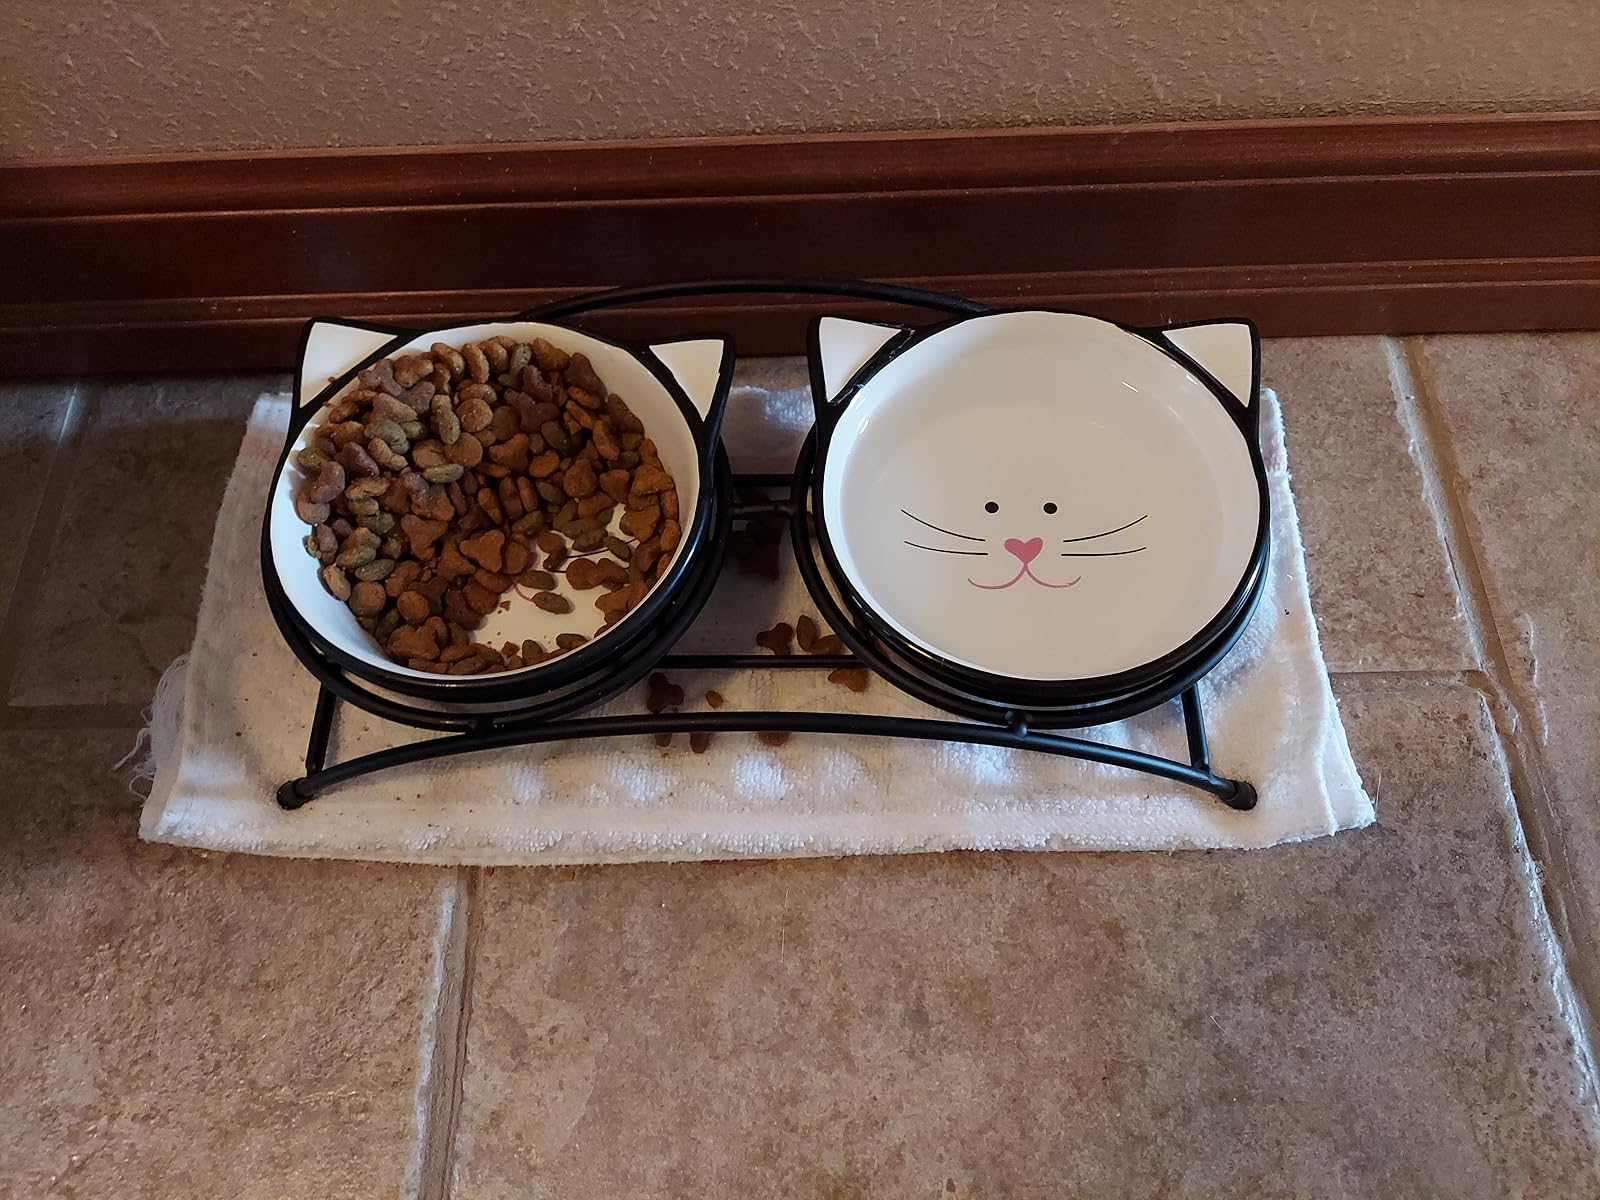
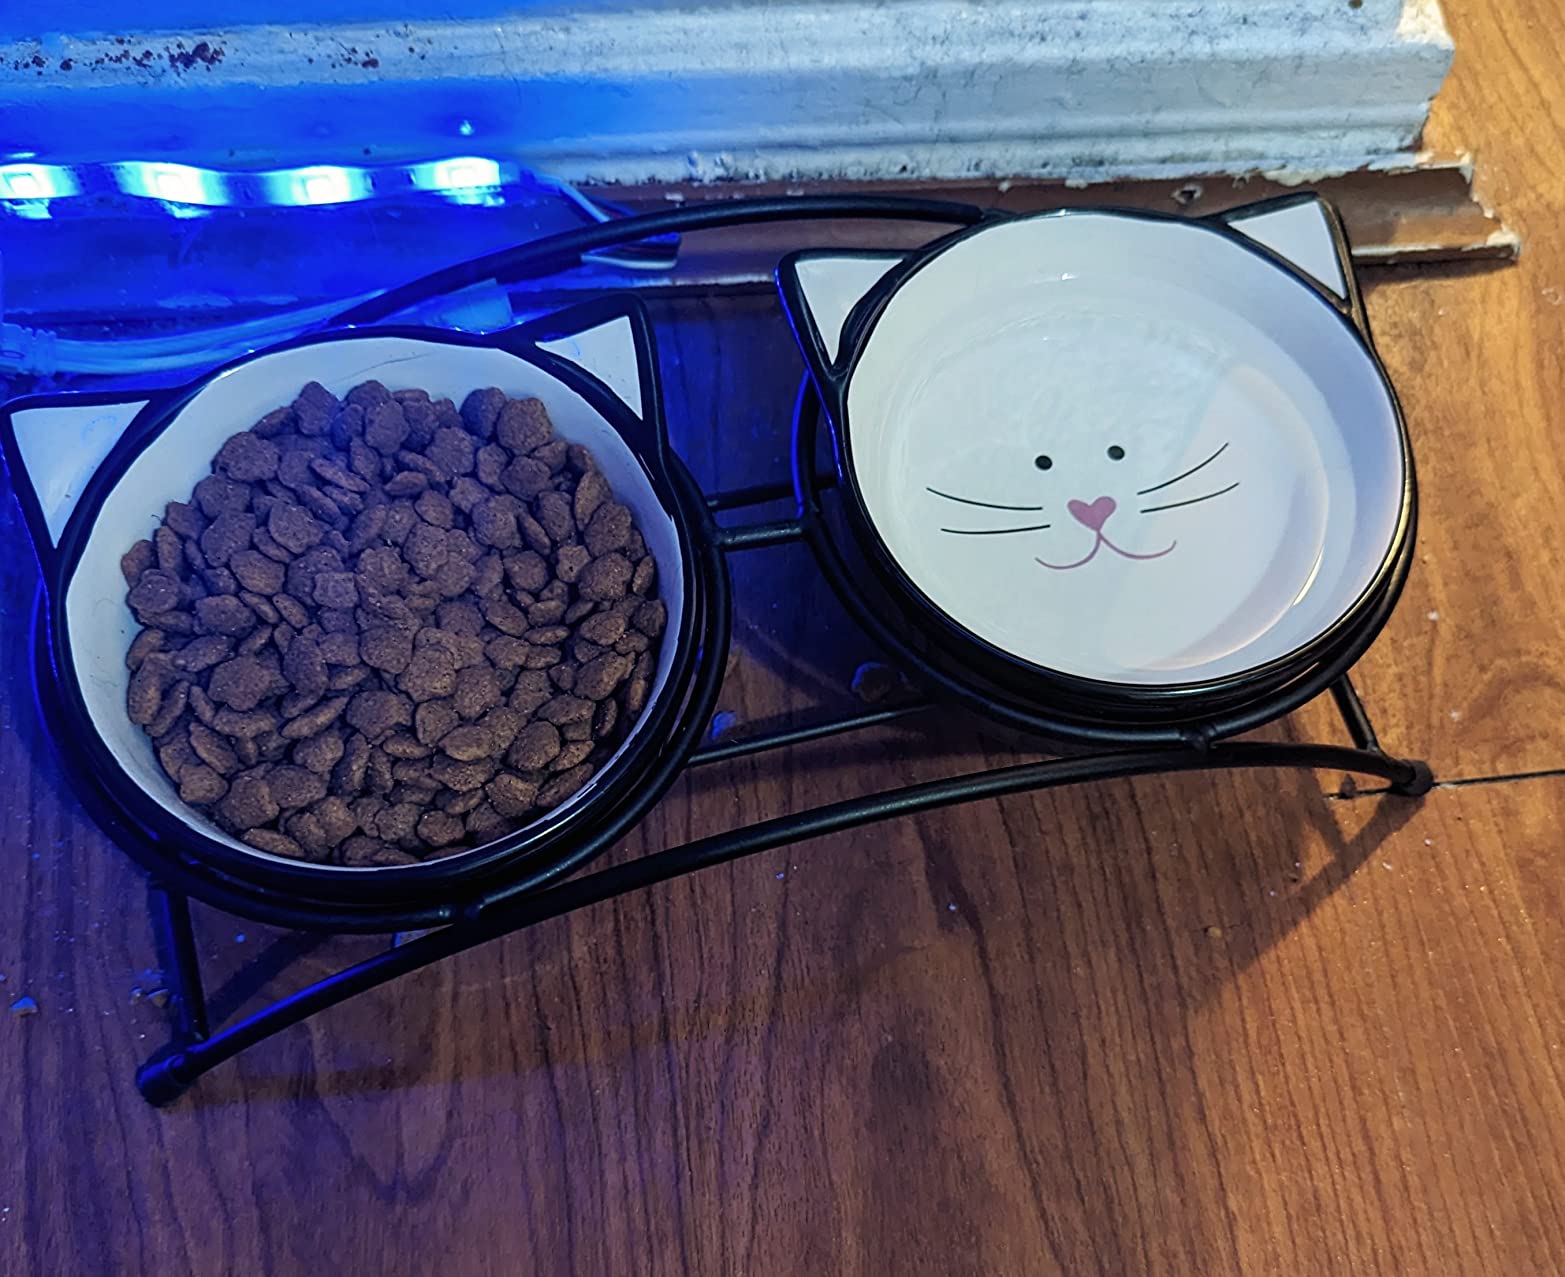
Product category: items_bowl
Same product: yes